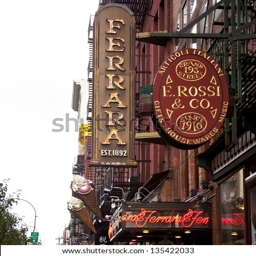
is known for its shops and restaurants and holiday